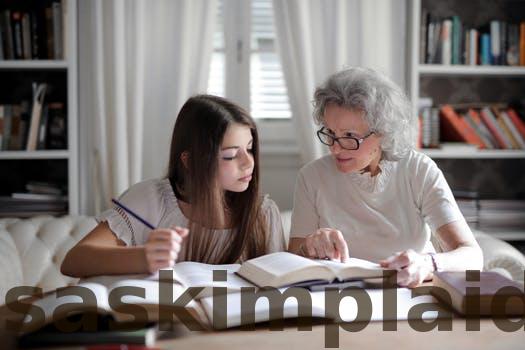
Label: Watermark